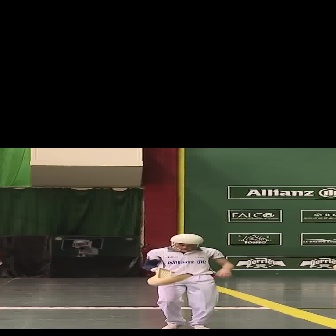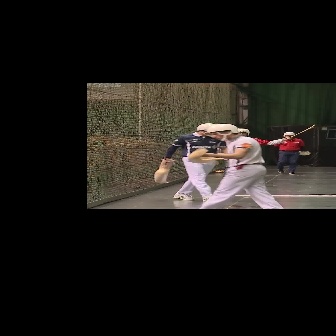
  Please identify the target specified by the bounding box [139,233,234,328] in the first image and locate it in the second image. Return the coordinates in [x_min,y_min,x_max,y_max] format.
Answer: [198,123,284,208]